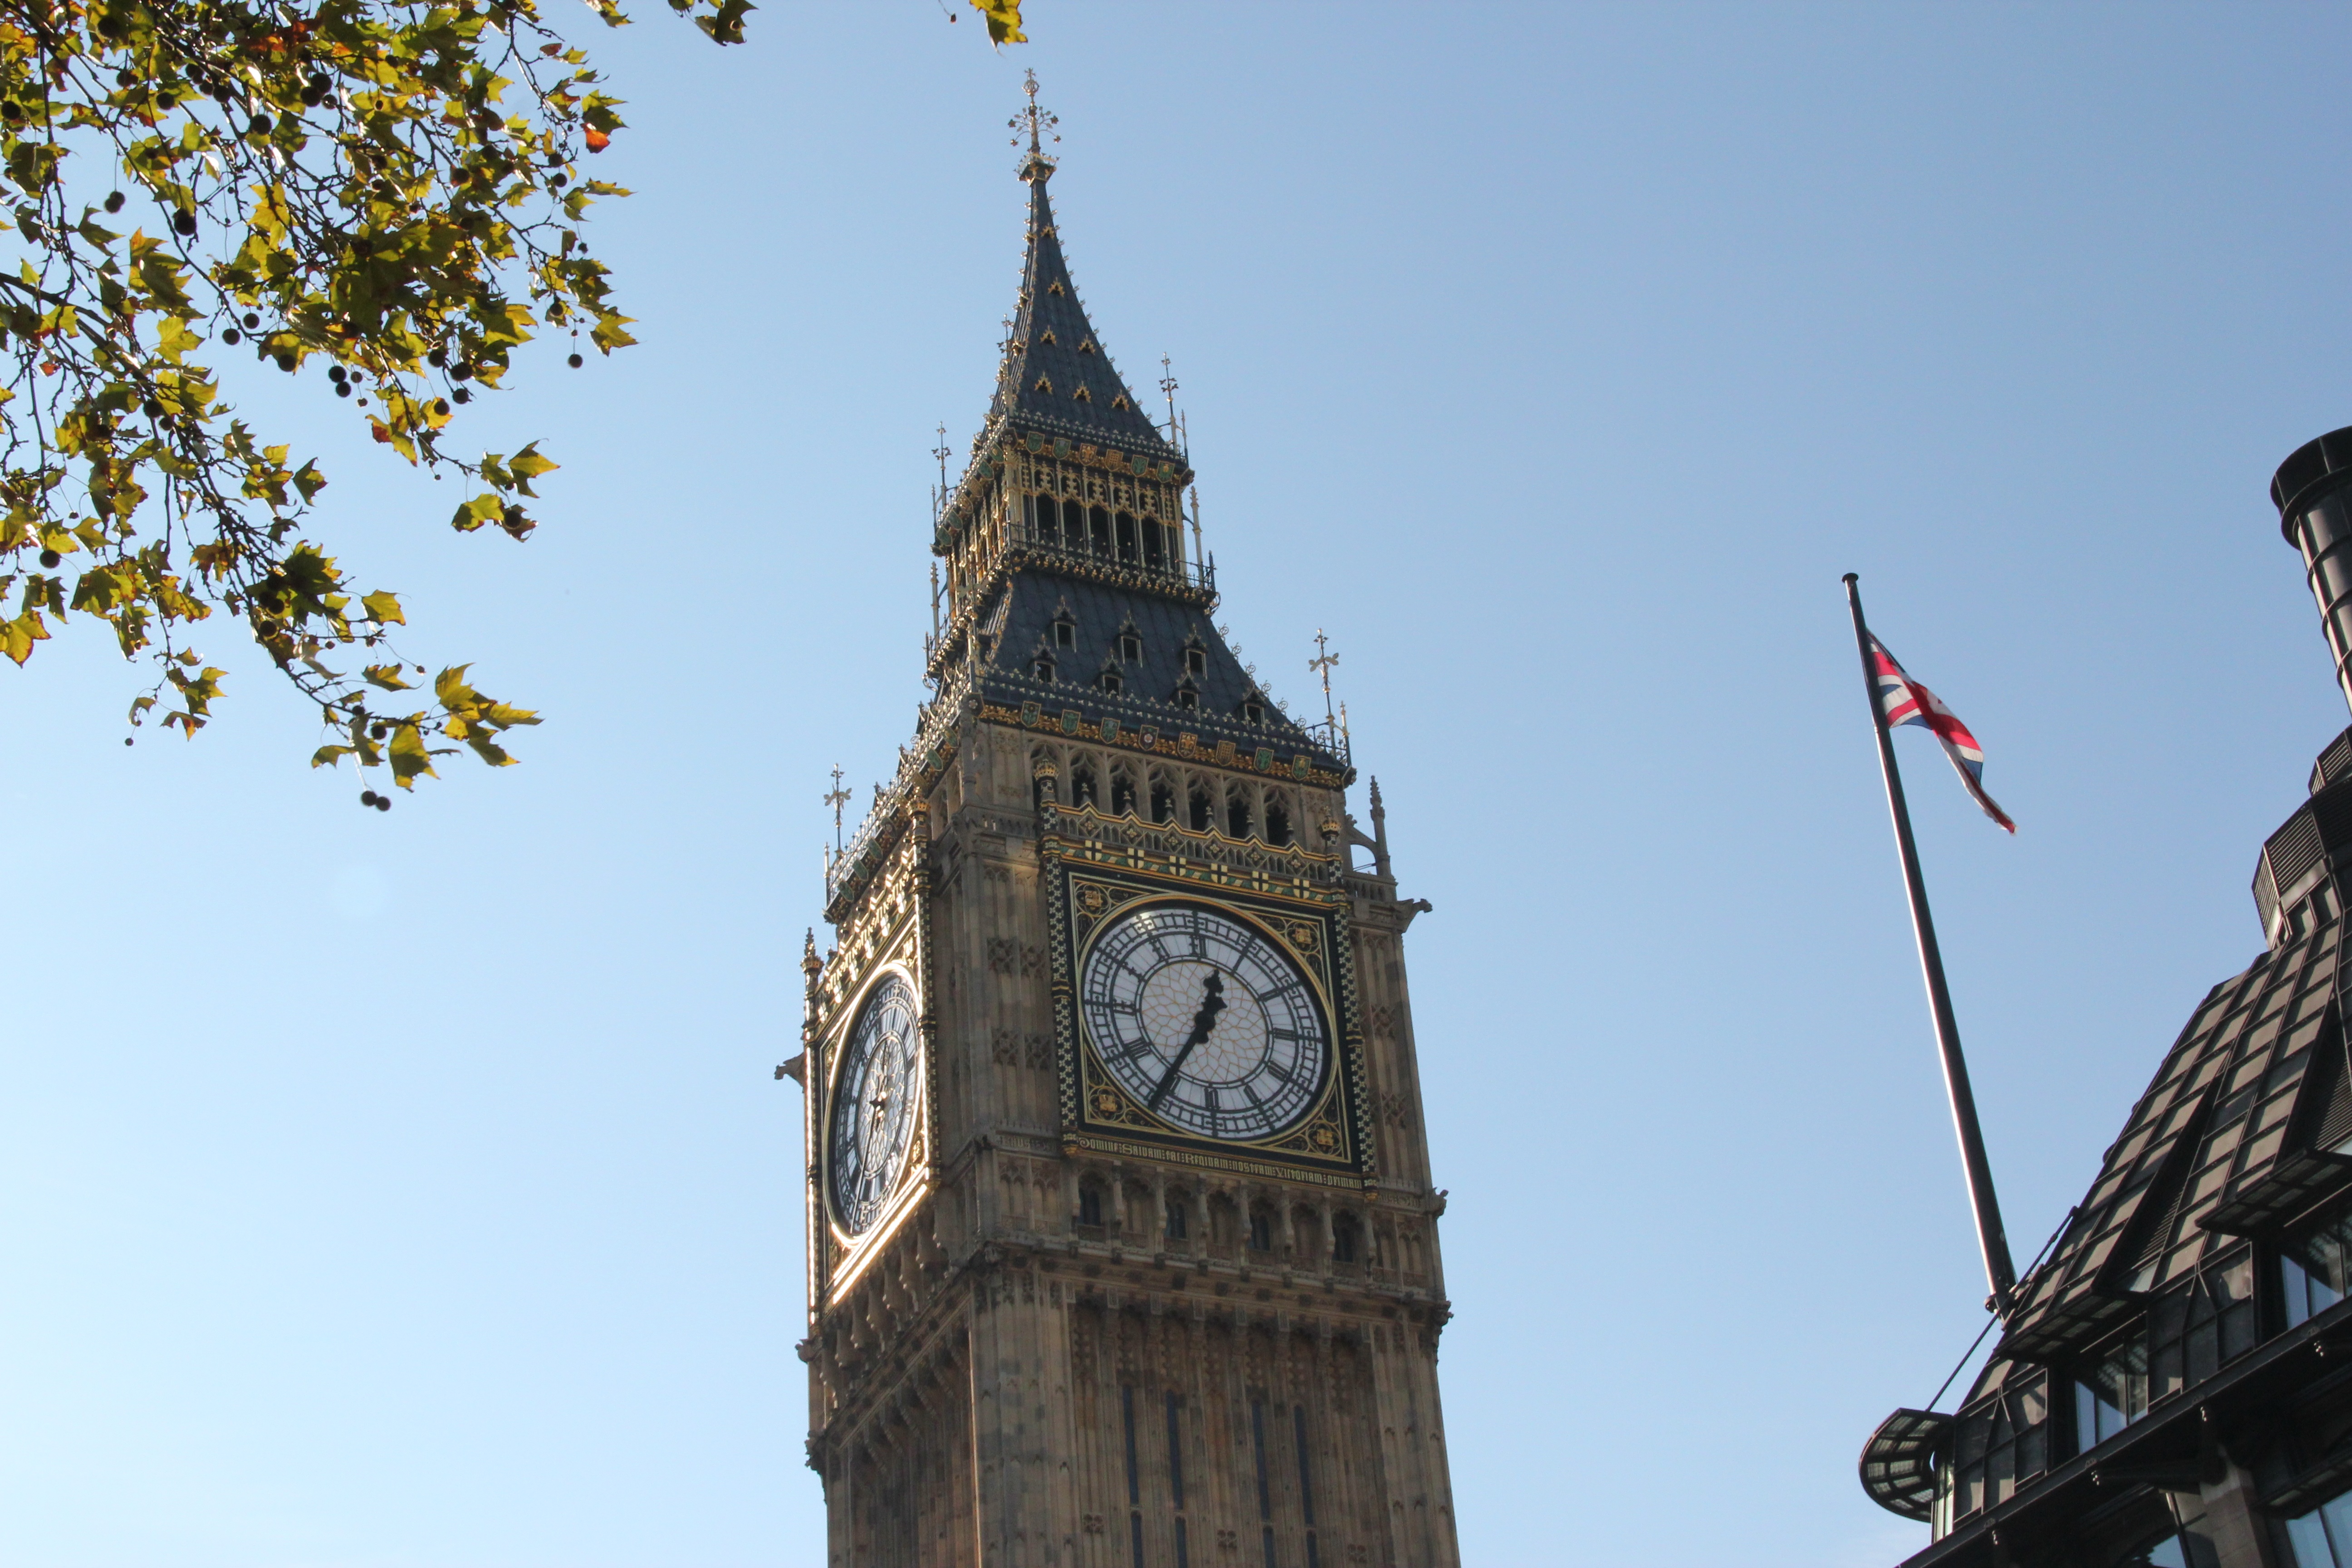
architecture, clock, city, monument, travel, europe, tower, symbol, landmark, tourism, trip, place of worship, big ben, clock tower, bell tower, uk, england, capital, london, tour, king, spire, steeple, britain, historical, icon